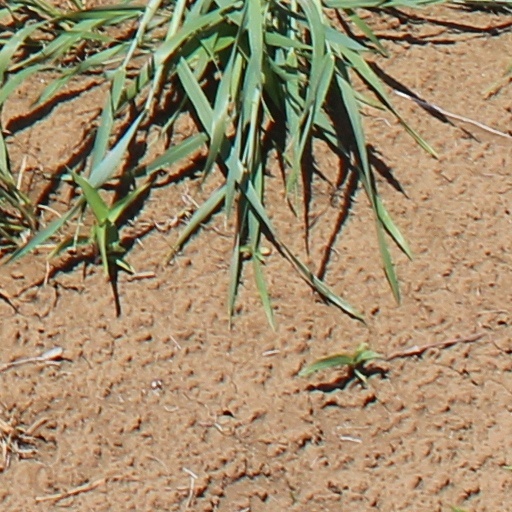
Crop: wheat